Alamgir II

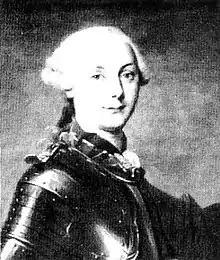
A portrait of Marquis de Bussy-Castelnau.

In 1755, De Bussy received letter from new Mughal Emperor Alamgir II requesting French assistance to put down the Maratha Confederacy. Alamgir II asked if it was possible for De Bussy to dispatch a French contingent of 1000 strong to protect the Mughal Empire's capital at Delhi. Alamgir II also promised to pay a hefty sum for the maintenance of the French and even promised to settle disputes in the Carnatic Wars in favour of the French East India Company.